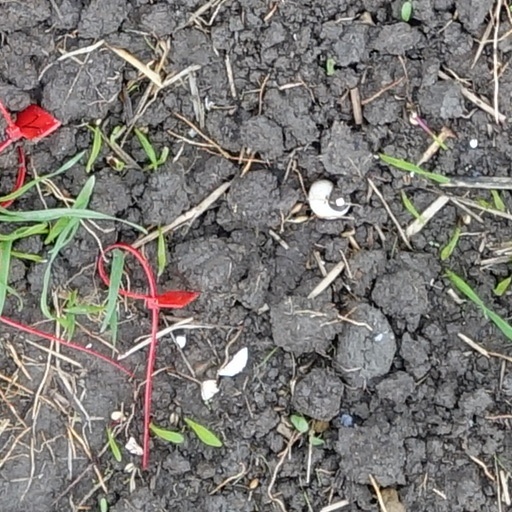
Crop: wheat